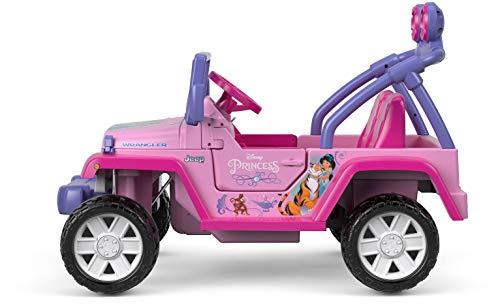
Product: Power Wheels Disney Princess Jeep Wrangler
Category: Toys & Games | Tricycles, Scooters & Wagons | Ride-On Toys & Accessories
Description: Adorable Disney Princess colors and graphics.
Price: $240.99
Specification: ProductDimensions:5x5x5inches|ItemWeight:1pounds|ShippingWeight:63pounds(Viewshippingratesandpolicies)|ASIN:B079JKPX4P|Californiaresidents:ClickhereforProposition65warning|Itemmodelnumber:FLC45|Manufacturerrecommendedage:36months-7years